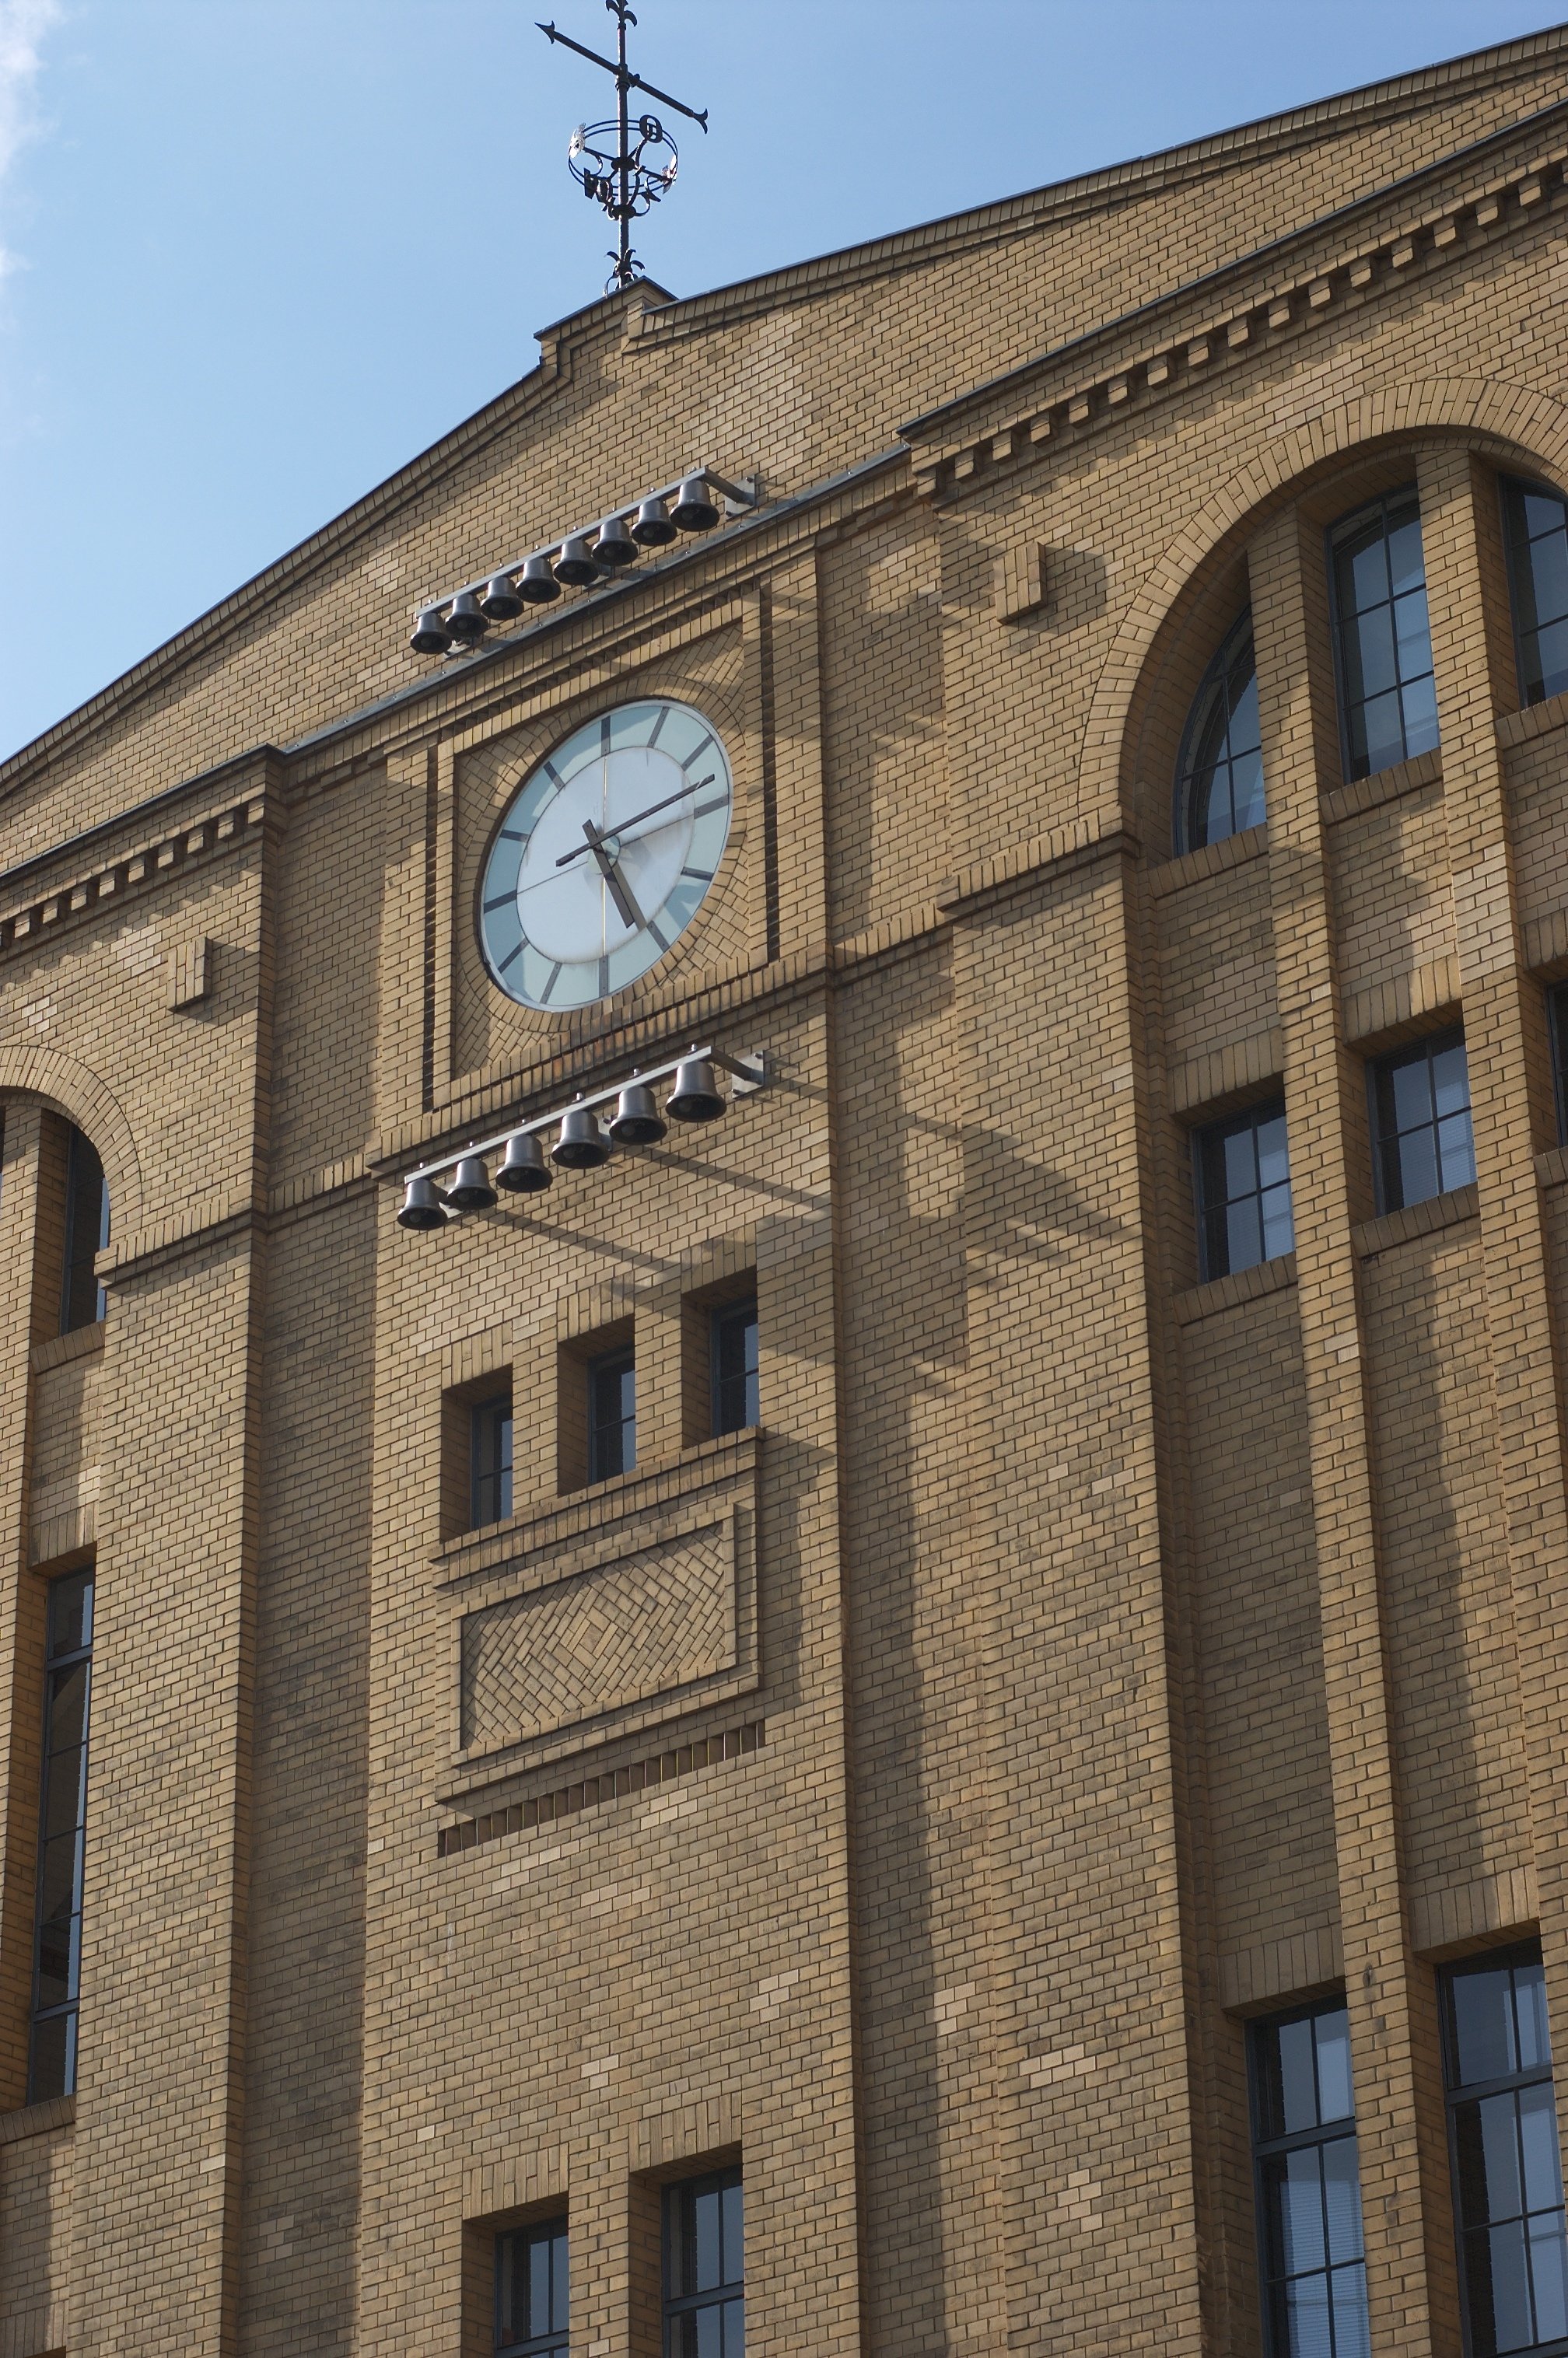
architecture, town, roof, building, downtown, landmark, facade, 2012, f14, rawtherapee, germany, deutschland, berlin, synagogue, pentax, lenstagged, steffenzahn, k100d, justpentax, iamflickr, cosina, voigtlander, 58mm, nokton, 58mmf14, 58mm14, nokton58mmf14slii, 58mmf14nokton, prenzlauerberg, cosinavoigtl nder, voigtl ndernokton58mmf14